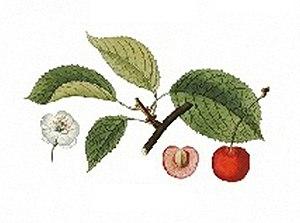
La Griotte de Kleparow est un arbre hybride entre le Prunus avium et le Prunus cerasus cultivée à Lviv. Aussi connu dans la littérature pomological comme Kleparover Süss-Weichsel.